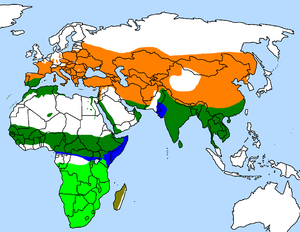
La Huppe fasciée est une espèce d'oiseau, l'une des trois représentantes de la famille des Upupidae et du genre Upupa. Les deux autres espèces, la Huppe africaine Upupa africana et la Huppe de Madagascar Upupa marginata, ont longtemps été considérées comme des sous-espèces de la Huppe fasciée. Ces espèces sont parfois placées par certains auteurs dans leur propre ordre, les Upupiformes.